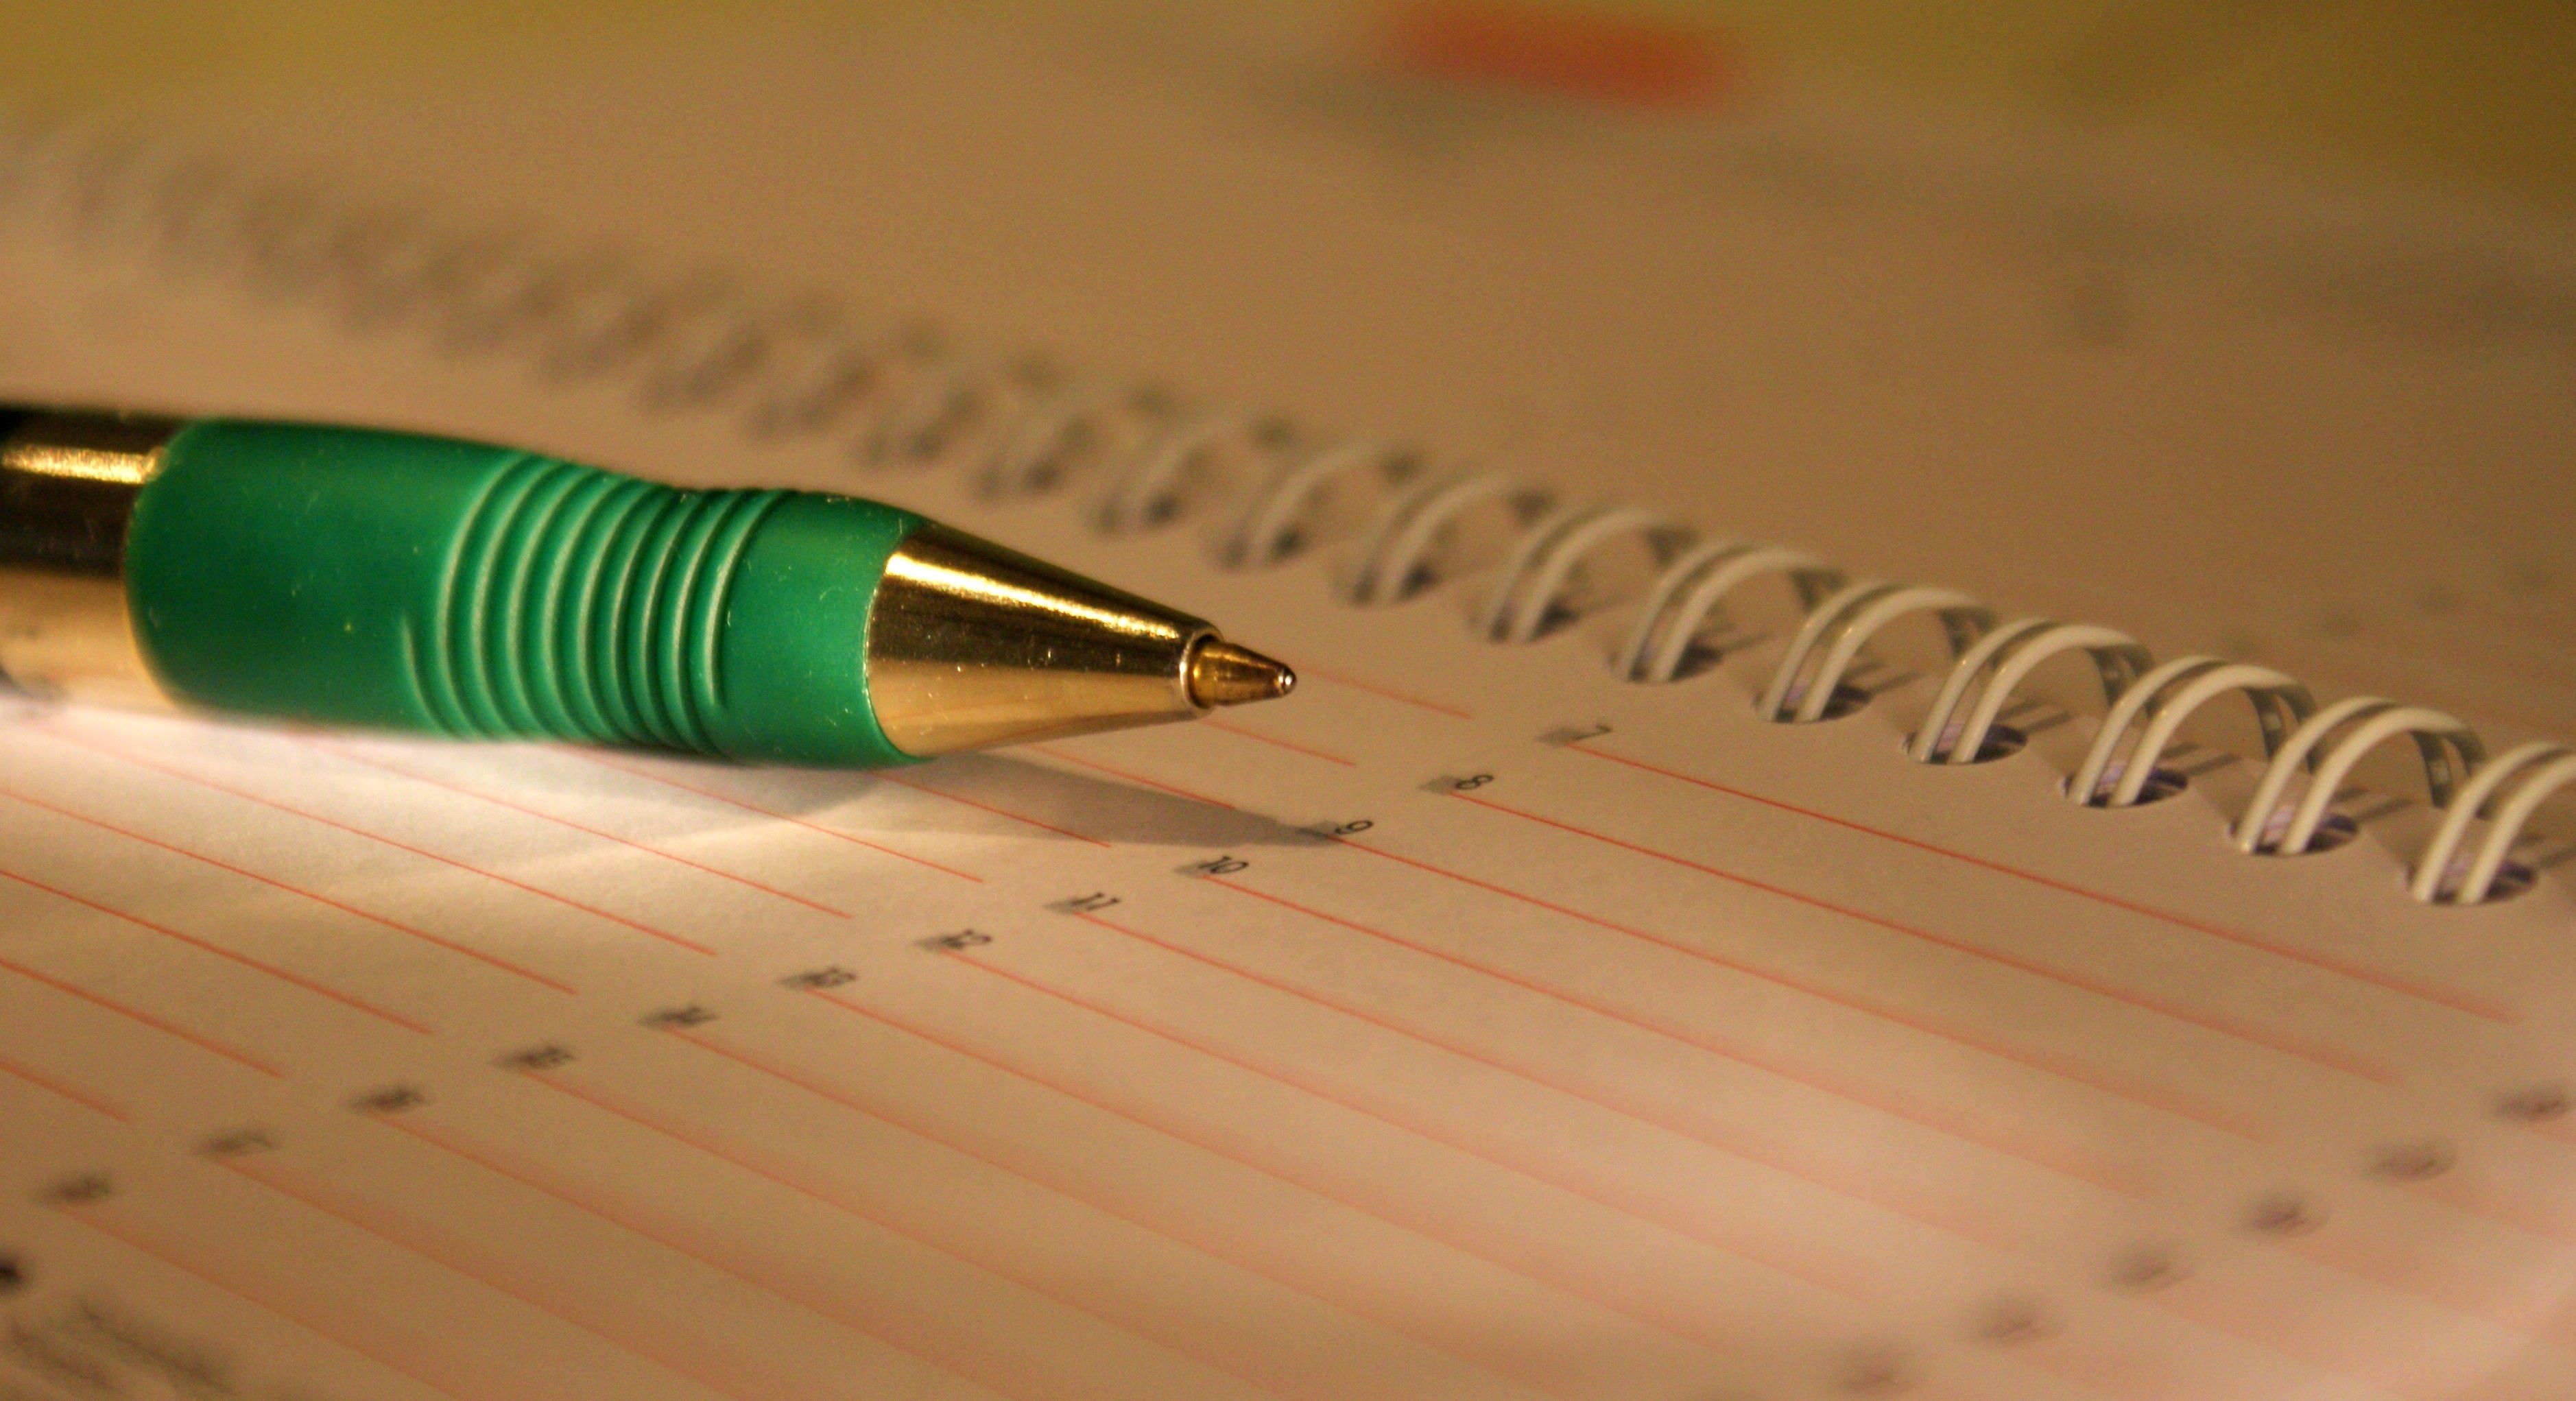
writing, time, pen, office, business, close up, message, stationery, company, leave, coolie, writing tool, appointment calendar